Richard Carapaz

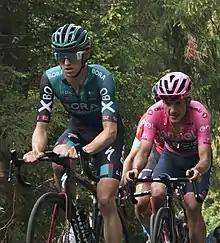
Carapaz (right) with Jai Hindley at the 2022 Giro d'Italia

Carapaz began the 2022 season at the Étoile de Bessèges in early February, in which he crashed during stage 3 and abandoned prior to the last stage, having already lost over nine minutes to eventual winner Benjamin Thomas. His bad luck continued at the Tour de la Provence about a week later, from which he was forced to withdraw after testing positive for COVID-19 despite showing no symptoms. However, Carapaz took his first win of the season later that month at the Ecuadorian National Time Trial Championships, which was also his first national title at the elite level. His next important success came during stage 6 of the 2022 Volta a Catalunya when he went on a long-distance attack with Sergio Higuita. The pair stayed away for over 100 kilometers and raced all the way to the line with Carapaz taking the stage win and moving into 2nd on GC.